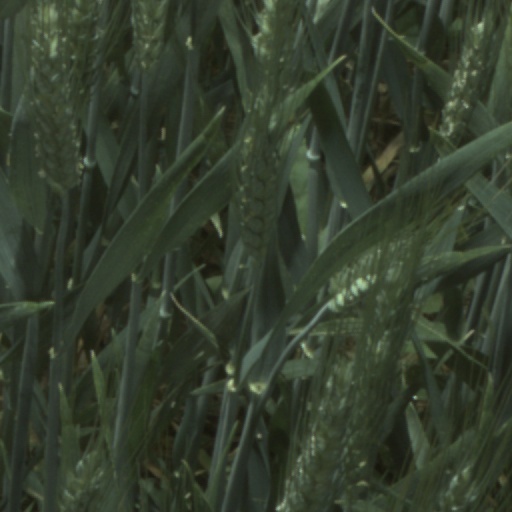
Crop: wheat